The Collaborator (Waheed novel)

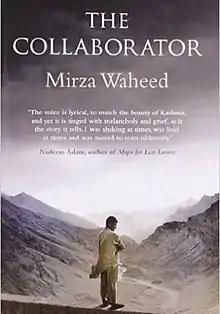
First edition cover

The Collaborator is the 2011 debut novel by Mirza Waheed. The novel is set on the Indian side of the Line of Control that separates Indian Kashmir from Pakistani Kashmir. The first-person narrator is a young man who ends up working for the Indian Army, counting the number of dead militants, killed in encounters, with the Indian army.